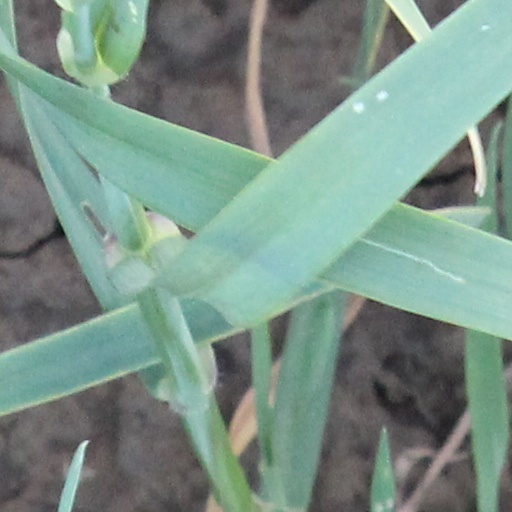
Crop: wheat